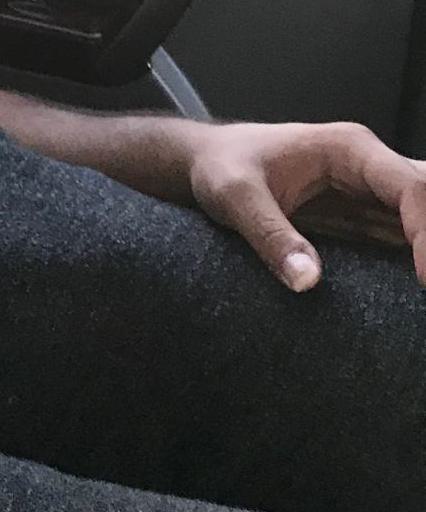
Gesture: no_gesture